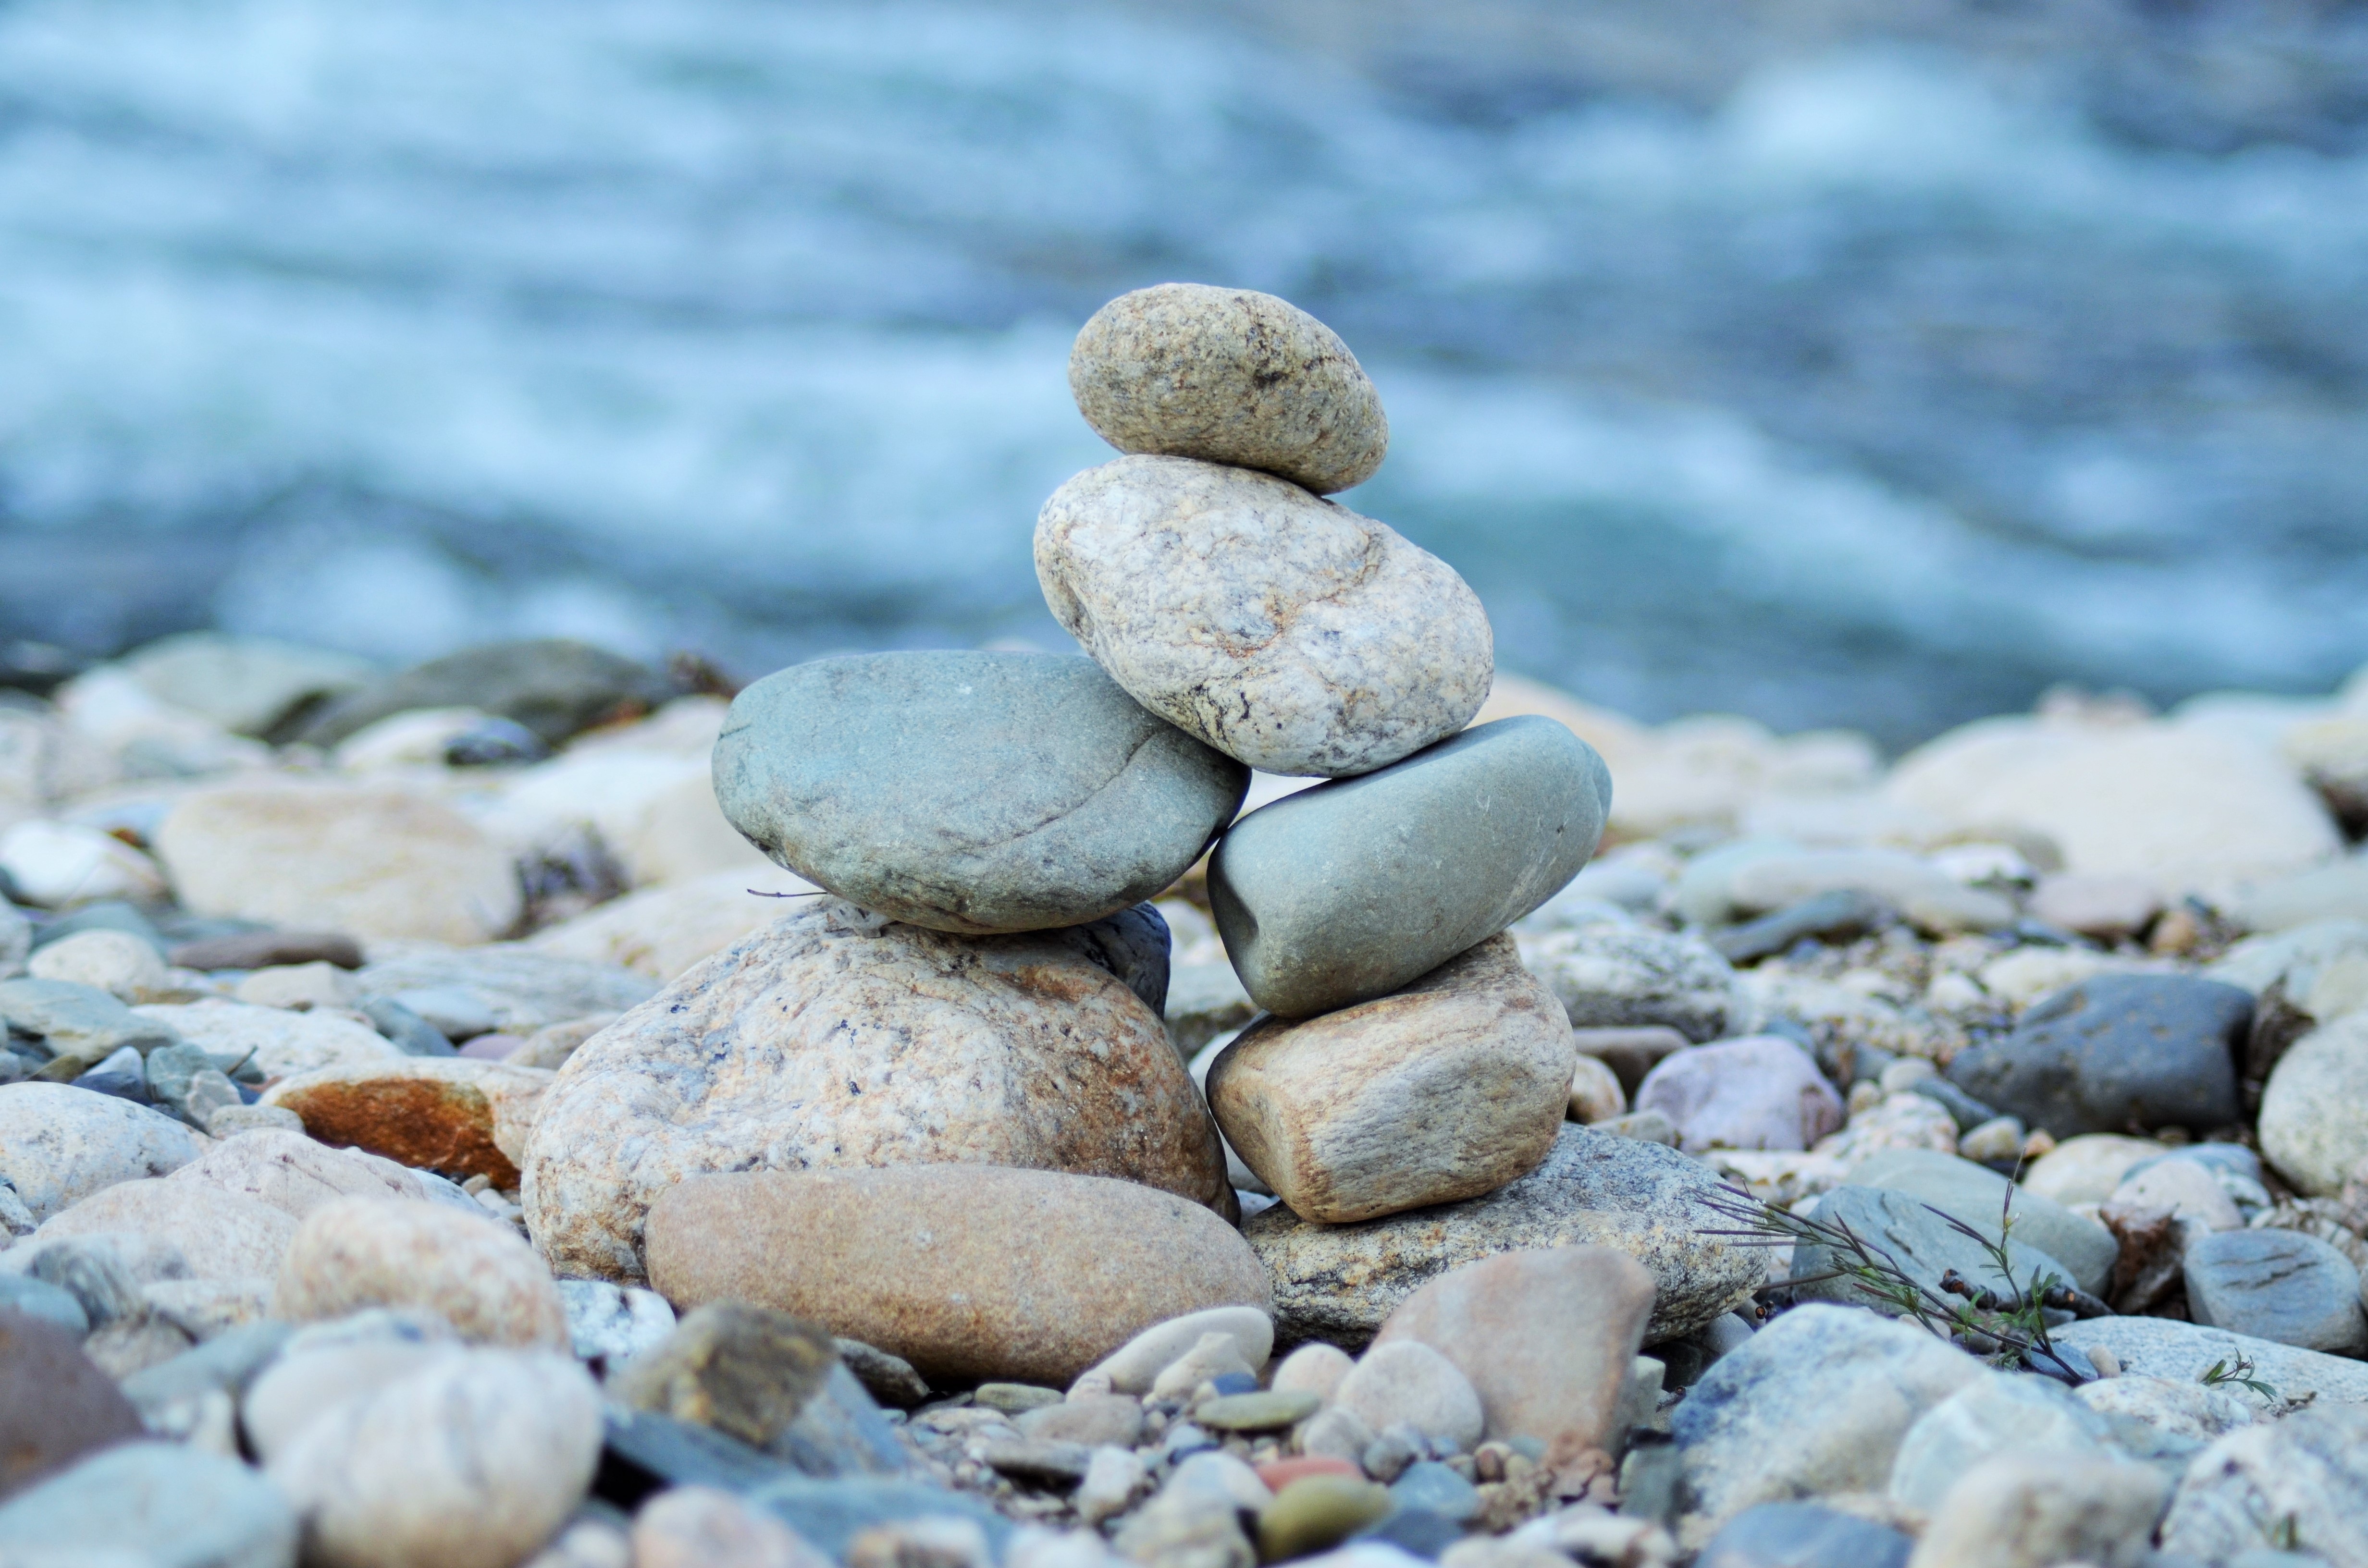
sea, coast, water, nature, sand, rock, ocean, shore, wave, river, seaside, wild, stream, pebble, seascape, holiday, calm, rest, garden, material, zen, stones, relaxation, geology, japanese, pebbles, spa, boulder, roller, maritime, pebble beach